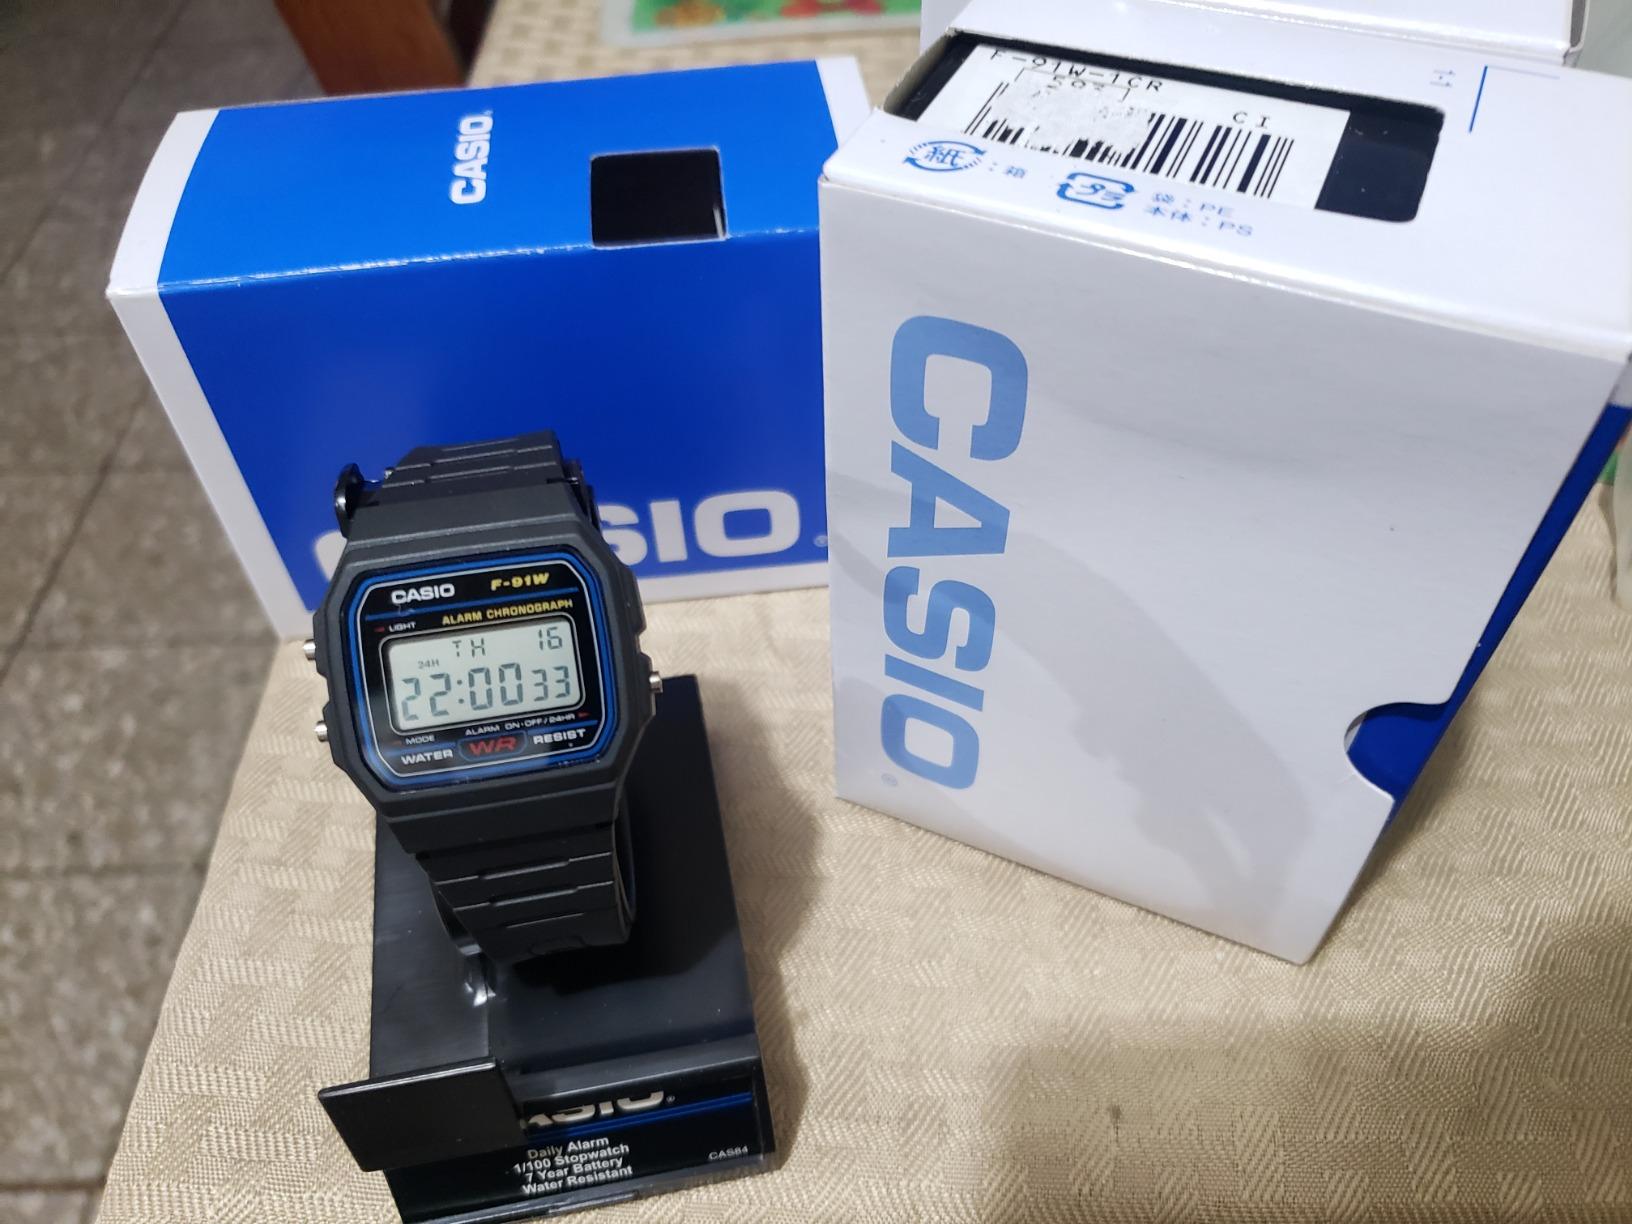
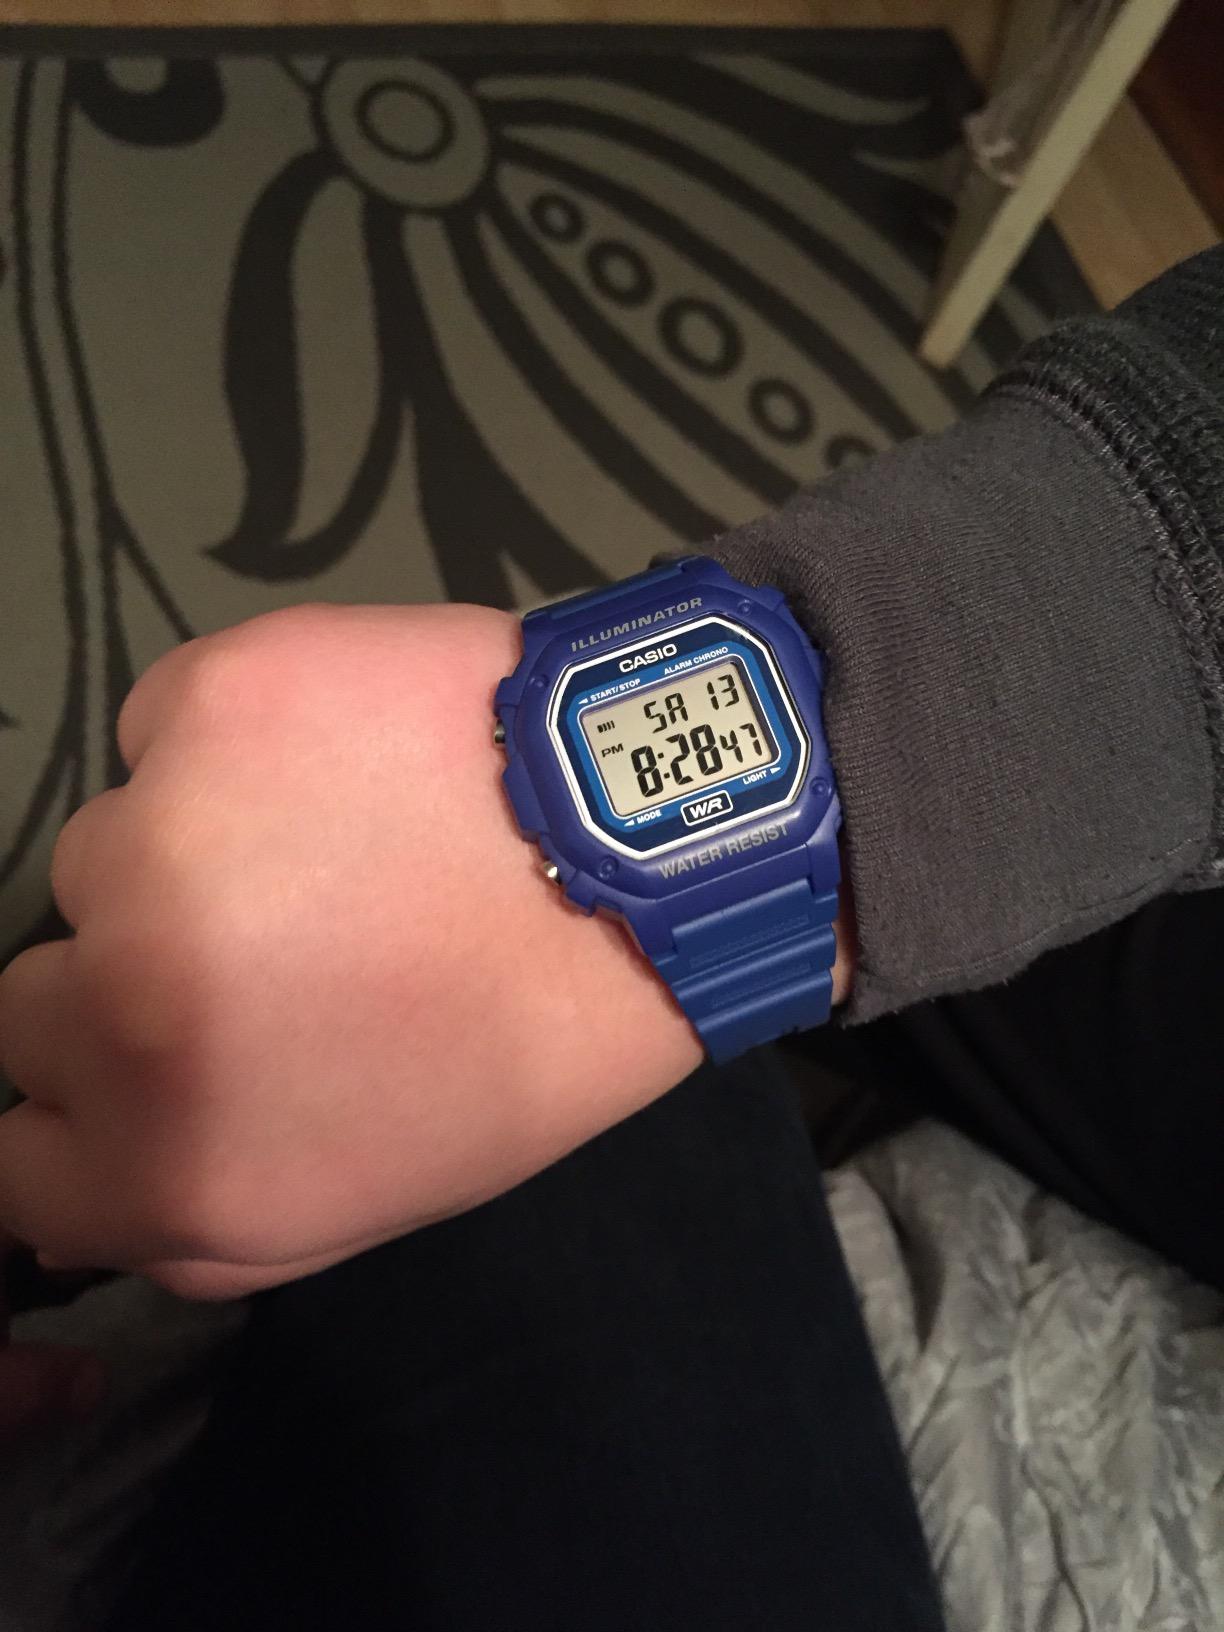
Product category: accessories_watch
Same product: no